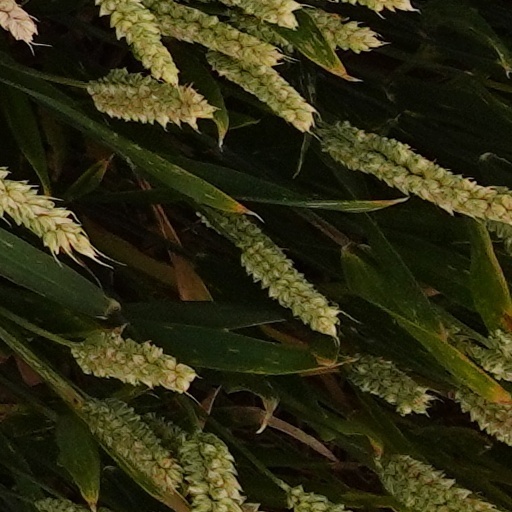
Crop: wheat